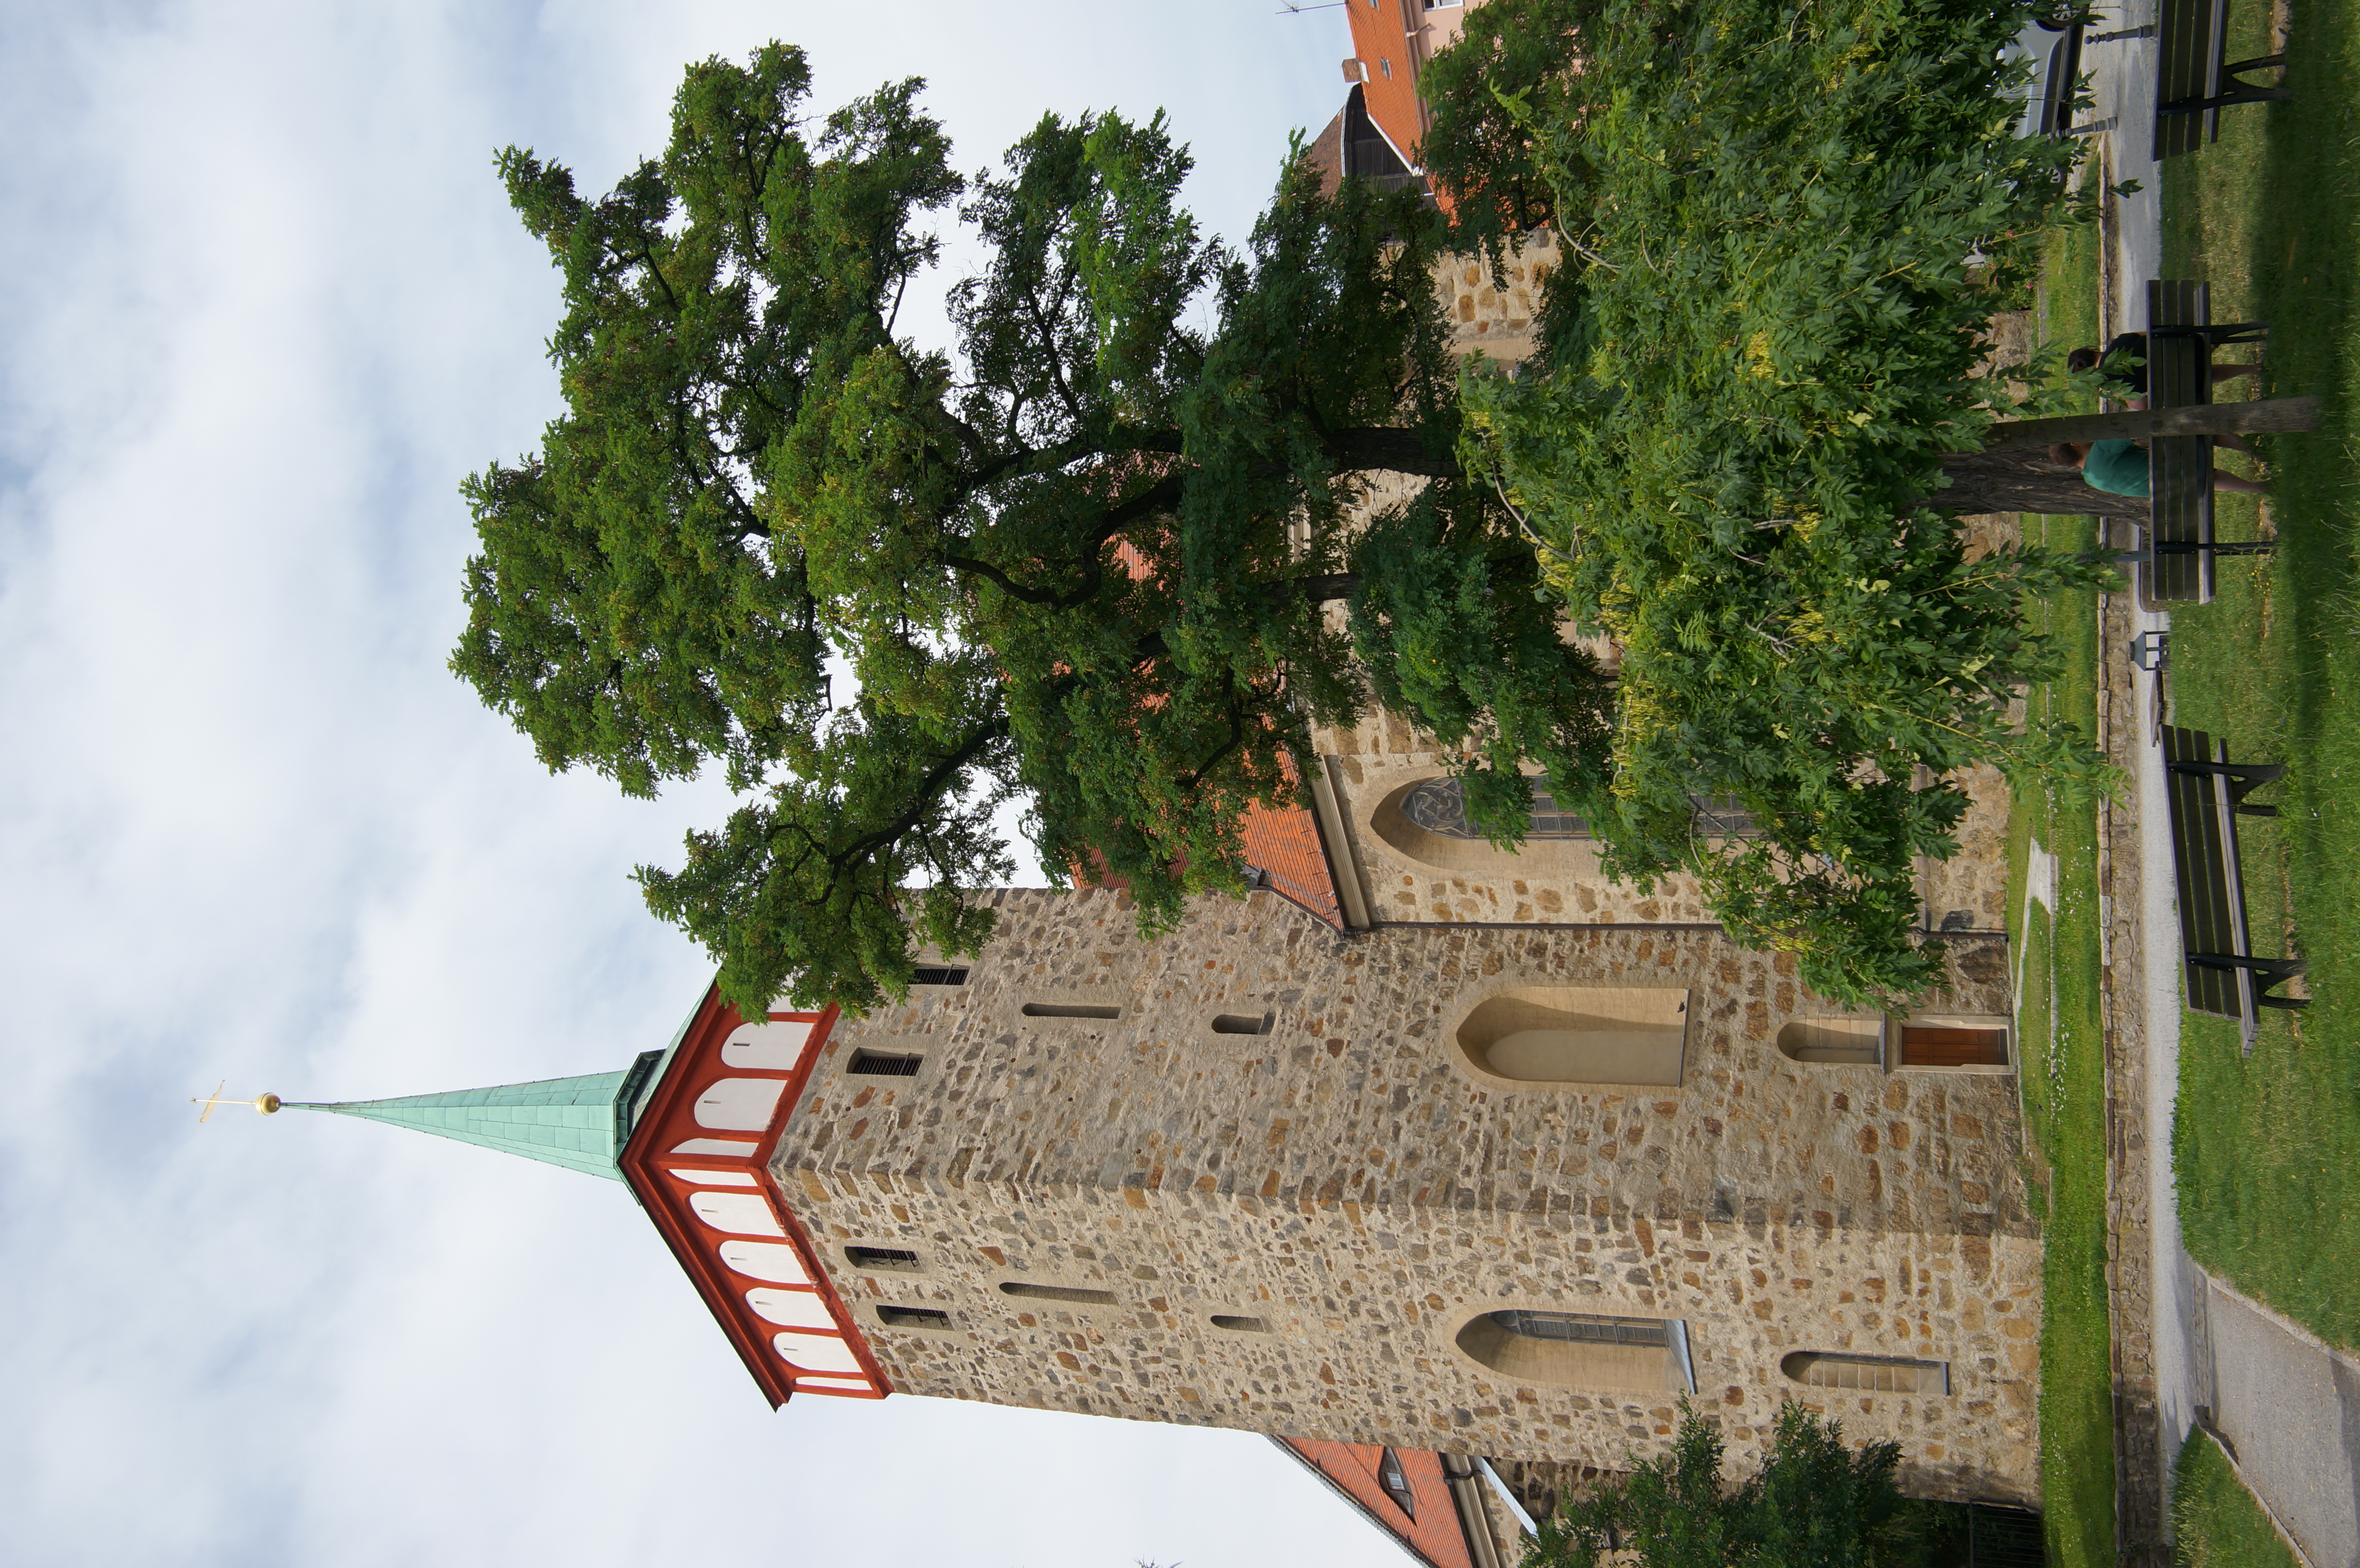
tree, building, chateau, tower, church, place of worship, 2016, monastery, germany, deutschland, samyang, sony, estate, nex, nex6, saxony, sachsen, 21mm, lenstagged, samyang21mm114umccse, samyang21mm, steffenzahn, rural area, bautzen